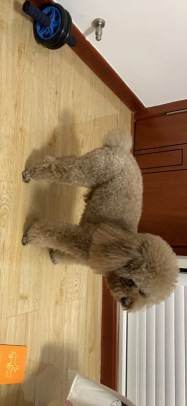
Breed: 7449-n000128-teddy